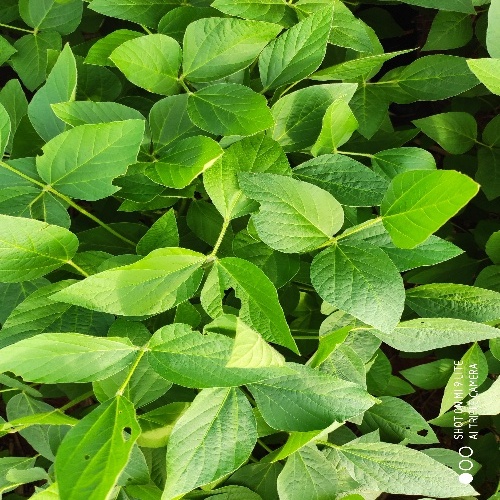
Label: Caterpillar